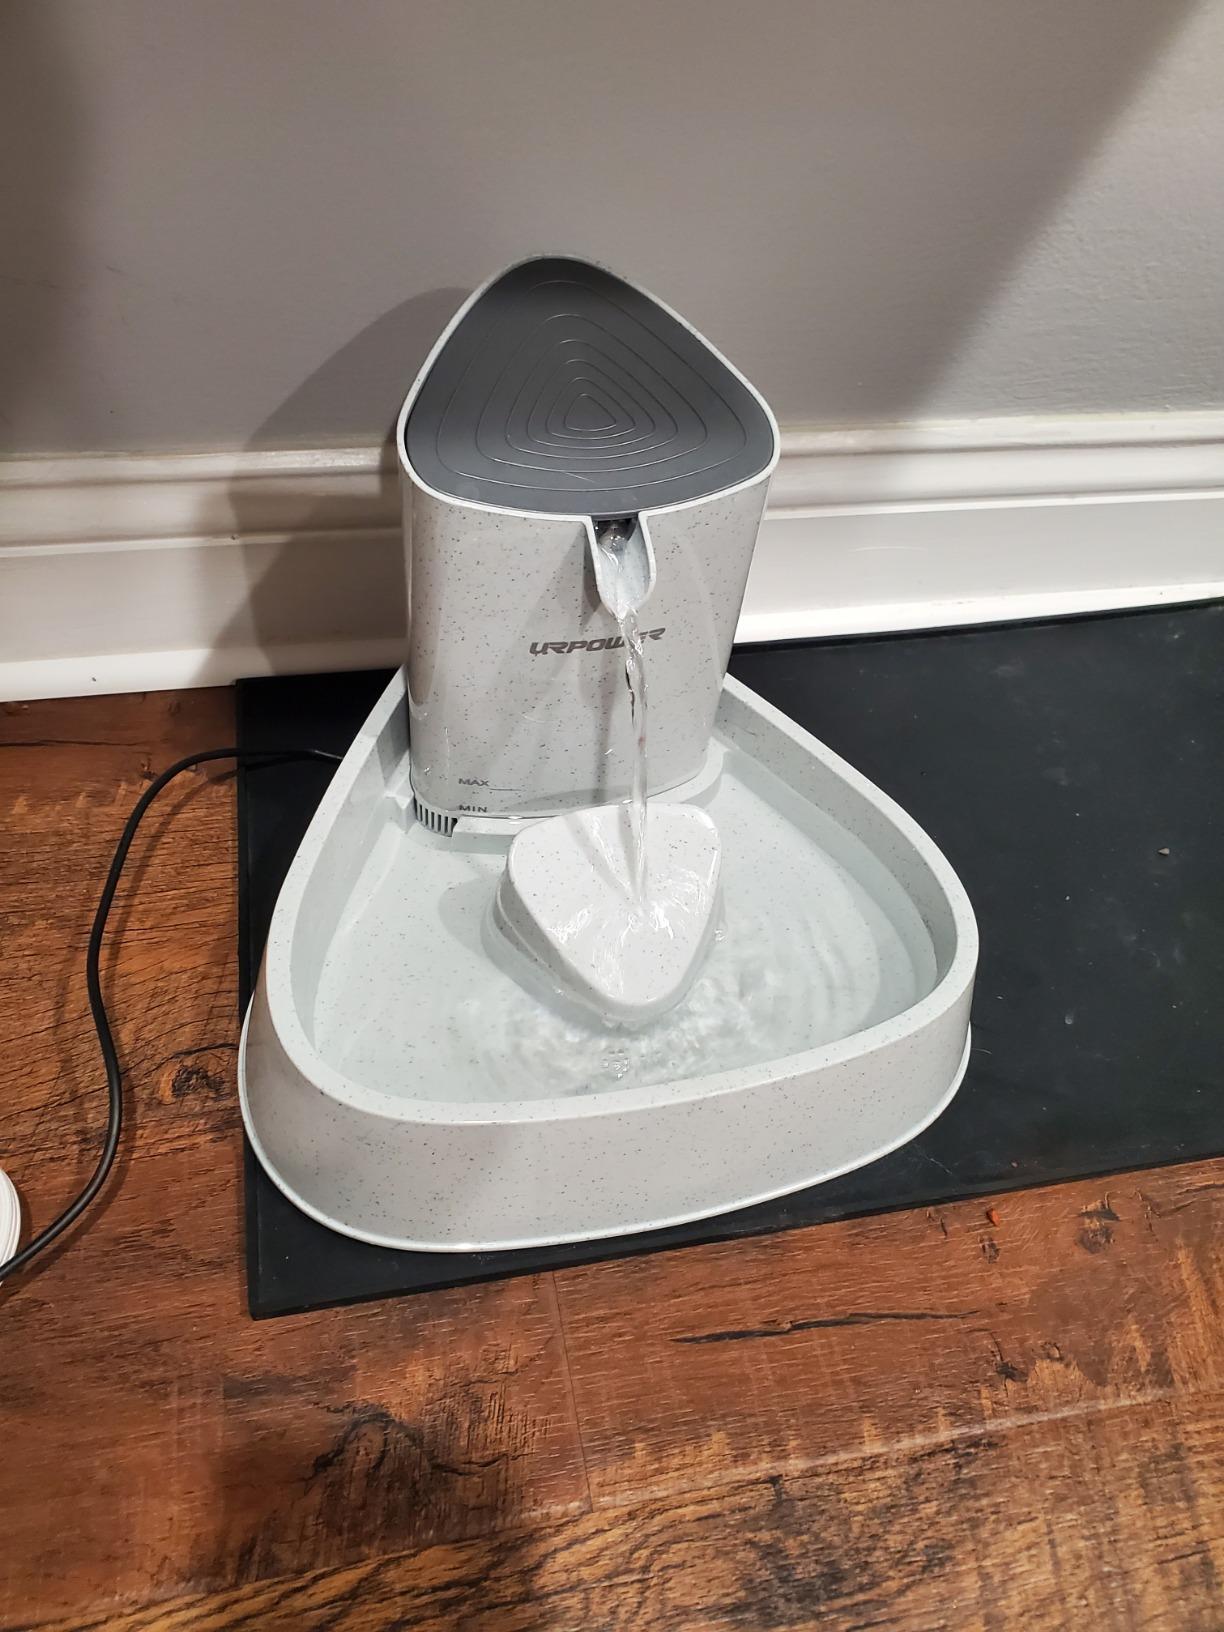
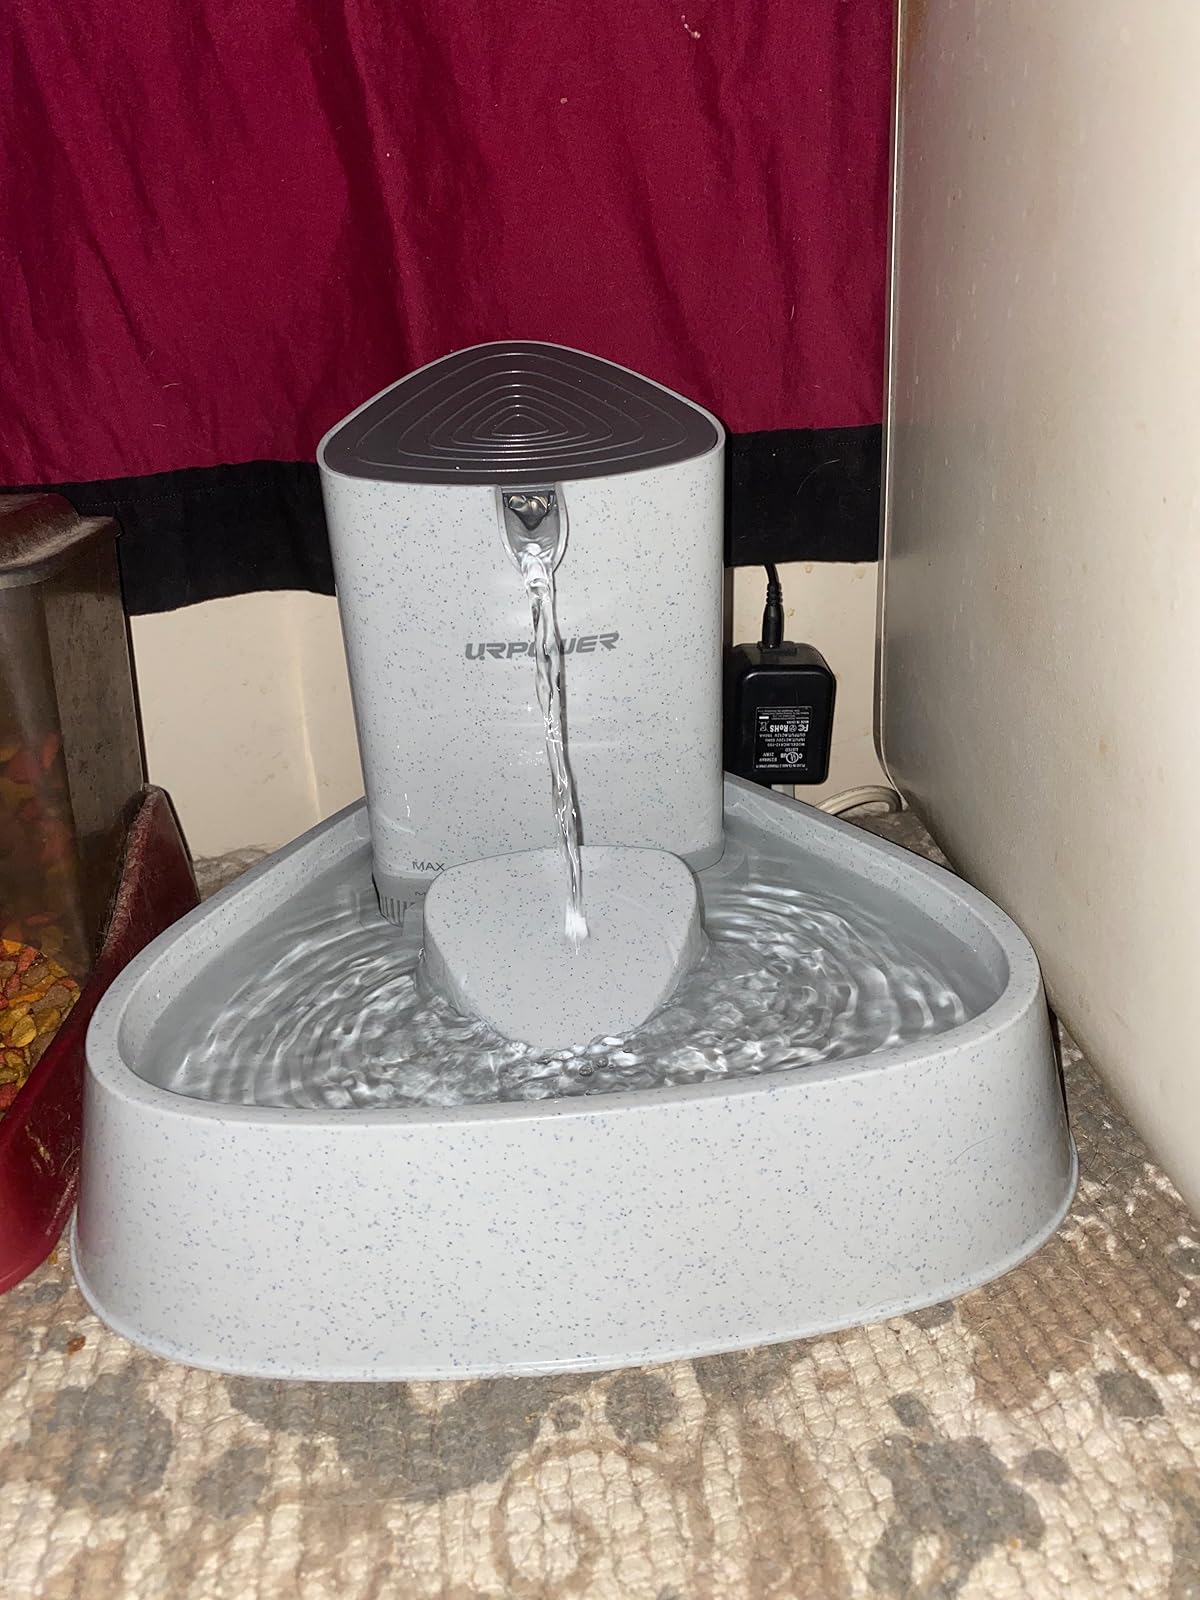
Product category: items_bowl
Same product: yes